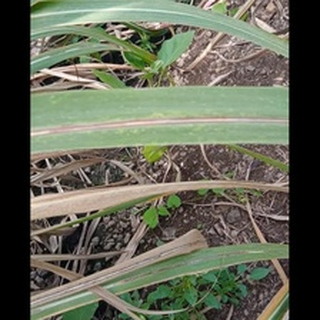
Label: sugarcane_red_rot